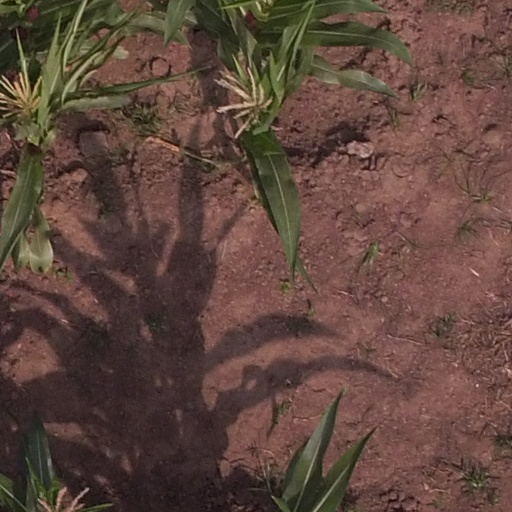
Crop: maize; corn